Ideology of the SS

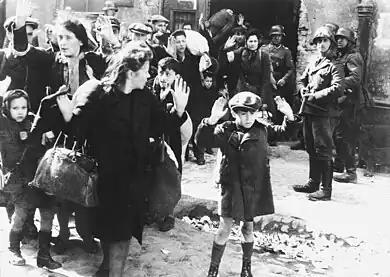
Photo from Jürgen Stroop's report to Heinrich Himmler from May 1943 on liquidation of the Warsaw Ghetto.

An SS Doctors' Leader School was established in the small village of Alt-Rehse which encouraged the practice of "racial hygiene" and focused on the future of "German genetic streams" ("deutsche Erbströme"). Medical journal articles written by SS intellectuals stressed the importance of genetic heritage, arguing that "biology and genetics are the roots from which the National Socialist worldview has derived its knowledge, and from which it continues to derive new strength." In order to promote its role as a preserver of Germanic heritage, the SS founded the "Ahnenerbe" institute in 1935. It conducted anthropological, historical, and archeological studies to provide "scientific" backing for Himmler's ideals. From its founding until 1939, the institute commissioned studies on places like the Viking village Hedeby, and even conducted erratic studies into medieval witch-hunts; Himmler believed these witch-hunts were murders committed by the Roman Catholic Church against Germanic women of "good blood". After World War II started, the "Ahnenerbe" was heavily involved in medical experiments conducted at concentration camps—many of these experiments were cruel and inhumane, costing the lives of thousands of inmates.